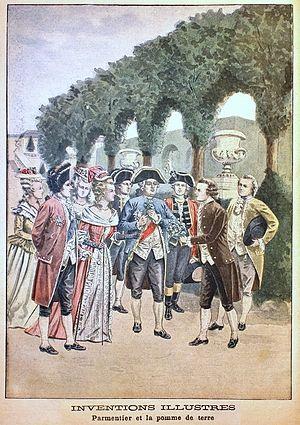
Louis XVI et Parmentier - Fleur de pomme de terre. Gravure en Petit Journal, mars 1901.
L'histoire de la pomme de terre commence avec celle des Amérindiens qui vivaient il y a plus de 10 000 ans dans la zone côtière de l'actuel Pérou et au sud-ouest de l'Amérique latine.
Antoine Augustin Parmentier, né le 12 août 1737 à Montdidier et mort le 17 décembre 1813 à Paris, est un pharmacien militaire, agronome, nutritionniste et hygiéniste français.